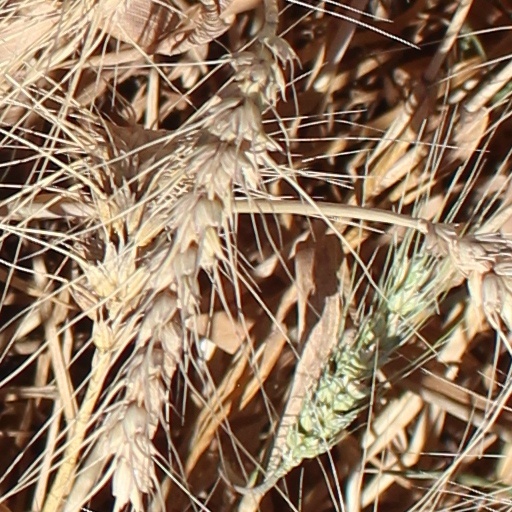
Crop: wheat